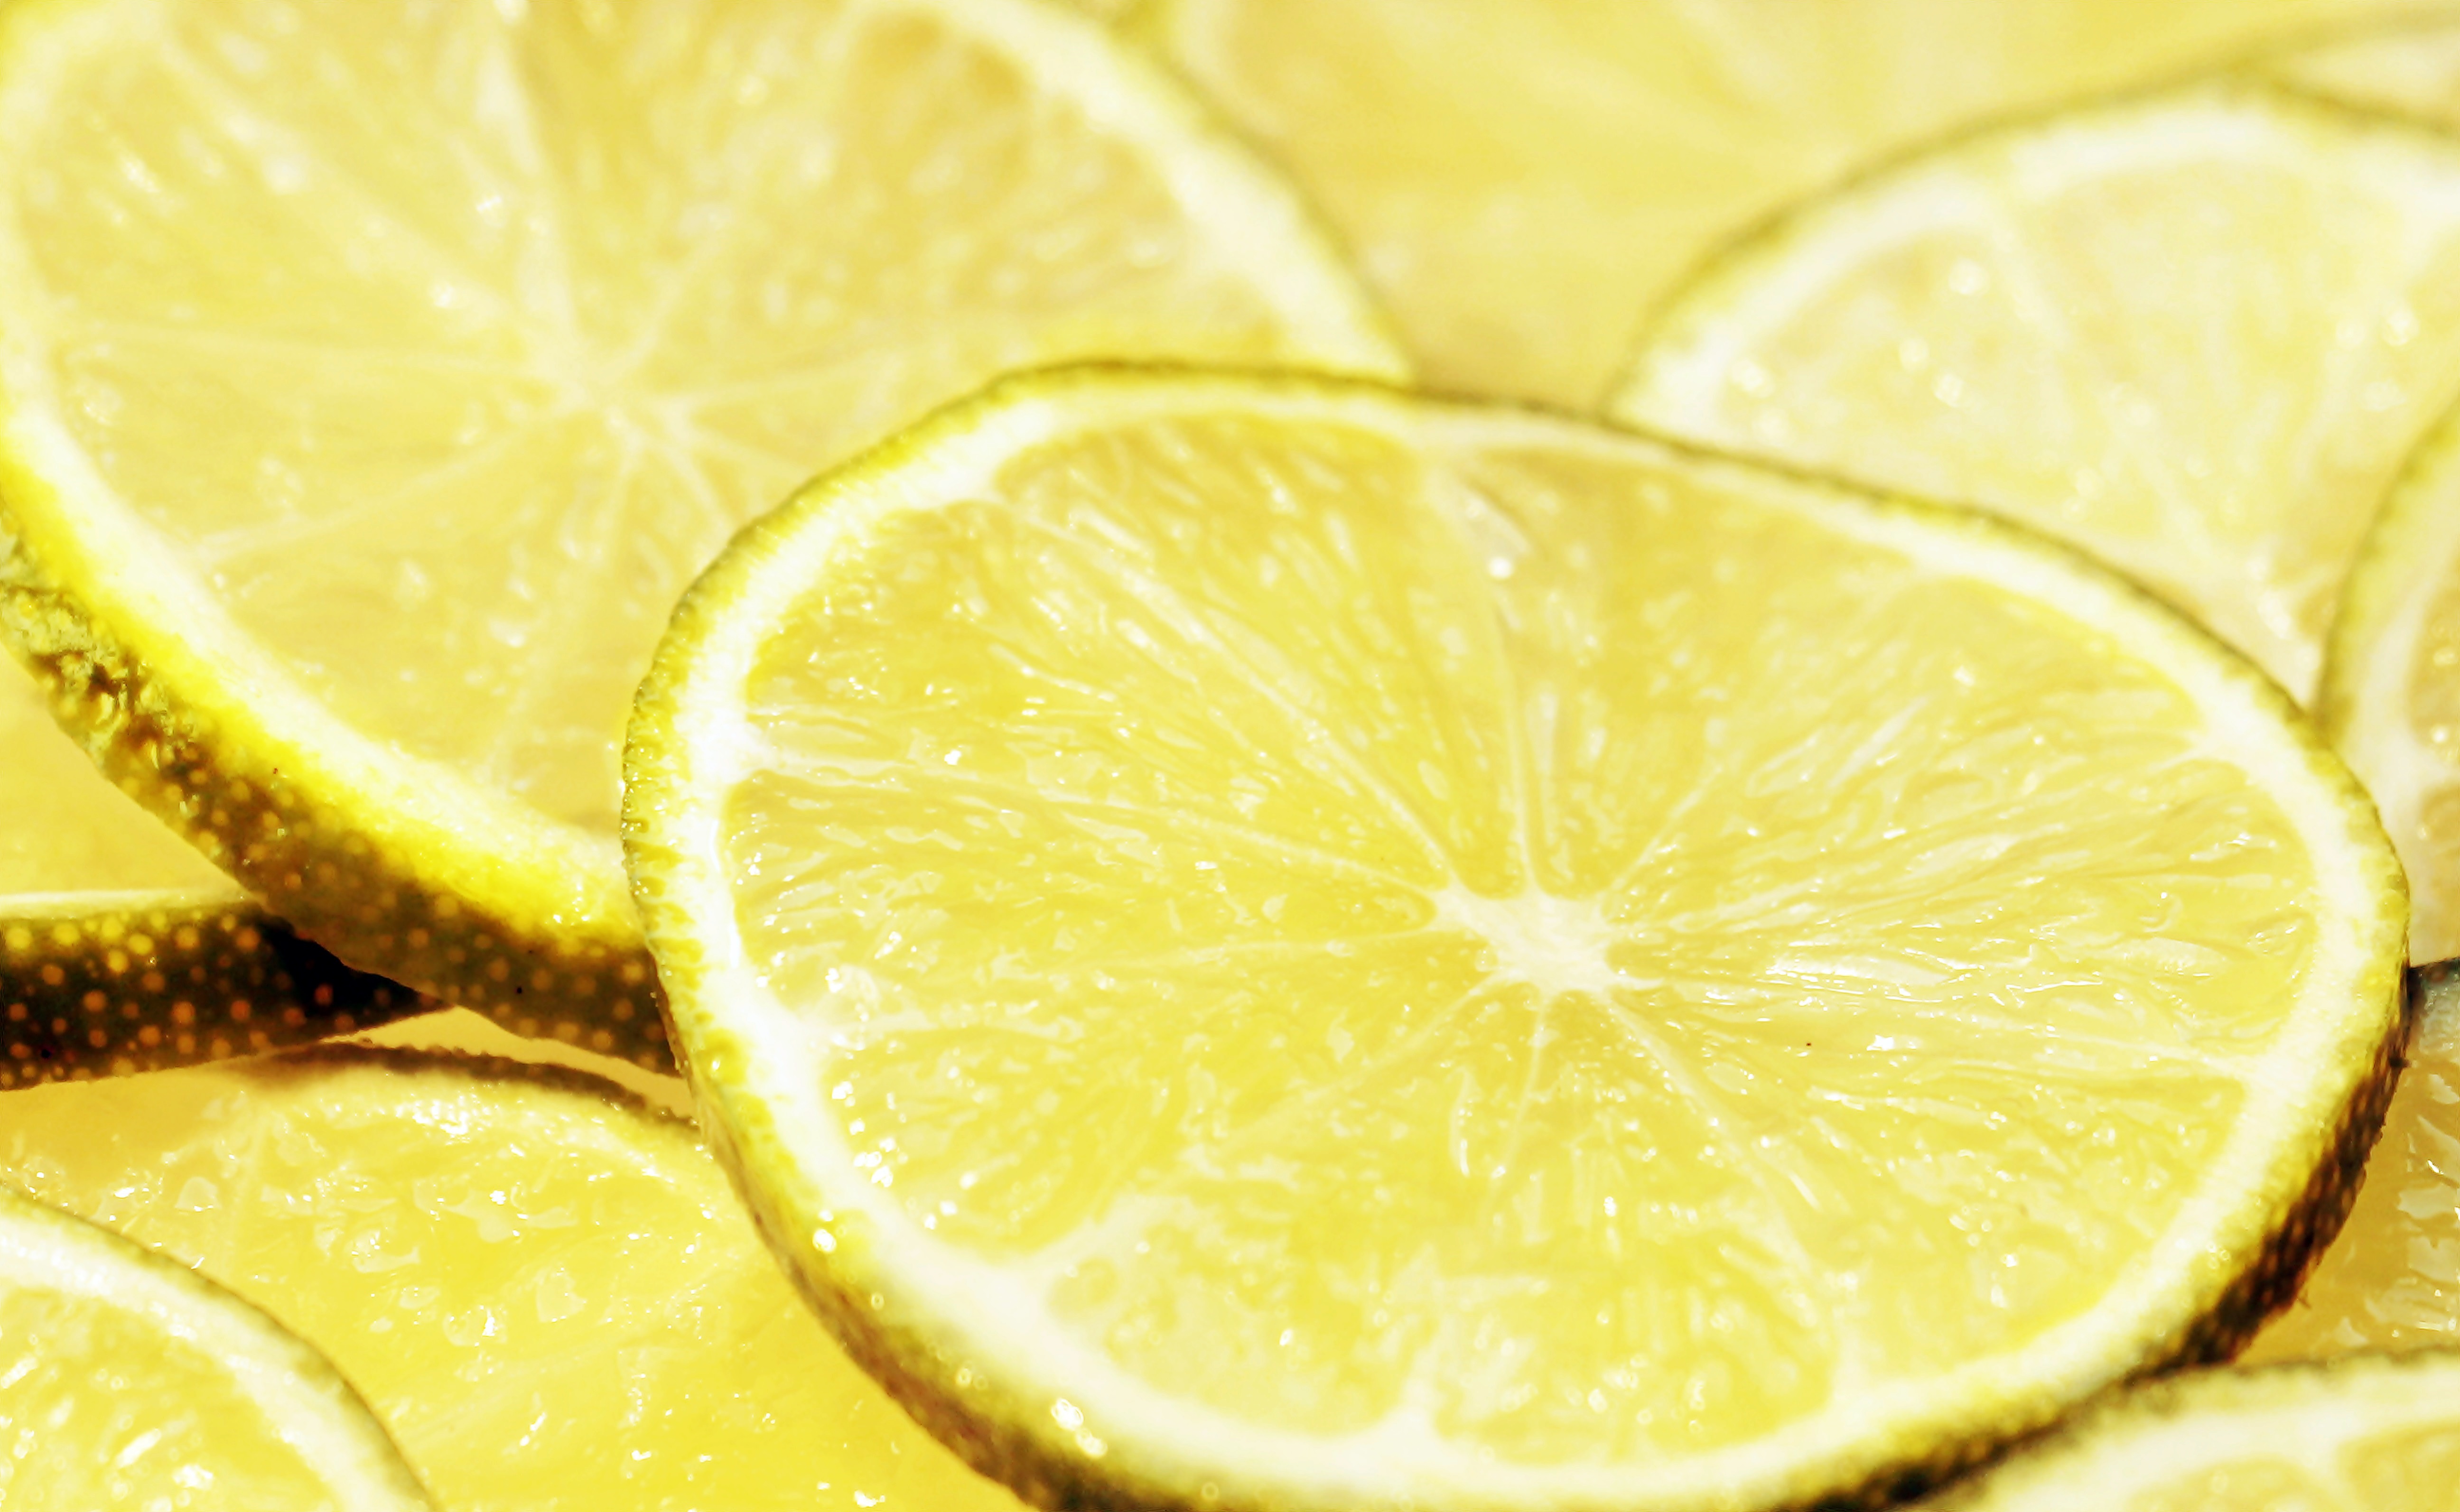
lime, key lime, lemon, citrus, persian lime, citric acid, citron, meyer lemon, lemon peel, sweet lemon, food, fruit, yellow, lemon lime, natural foods, plant, bitter orange, produce, rangpur, ingredient